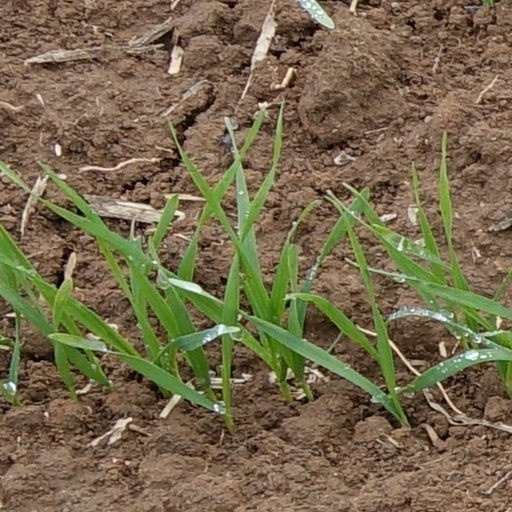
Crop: wheat